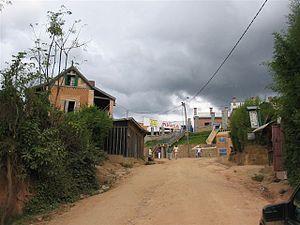
Notre-Dame d'Anosivolakely est le vocable sous lequel est appelé la Vierge Marie à l'occasion de plusieurs apparitions qui auraient eu lieu entre 1990 et 2000 dans le petit village de Anosivolakely, dans le district d'Anjozorobe à Madagascar.
Anjozorobe est une commune urbaine de la région Analamanga dans la province d'Antananarivo. Elle est distante de la capitale de Madagascar de 90 kilomètres et est située sur la rive droite de la rivière Mananara, affluent du fleuve Betsiboka, le plus grand fleuve navigable de Madagascar.